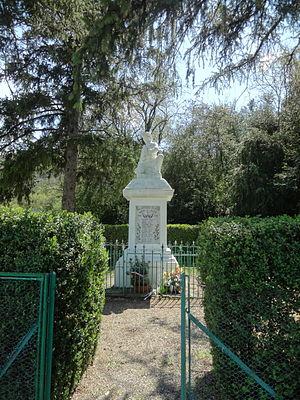
Brunet est une commune française, située dans le département des Alpes-de-Haute-Provence en région Provence-Alpes-Côte d'Azur.